History of traffic lights

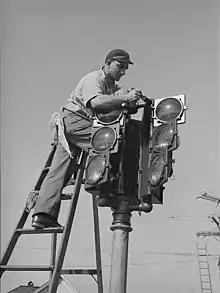
The installation of a traffic signal in San Diego, December 1940

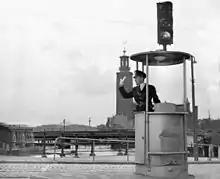
A traffic light in Stockholm, 1953.

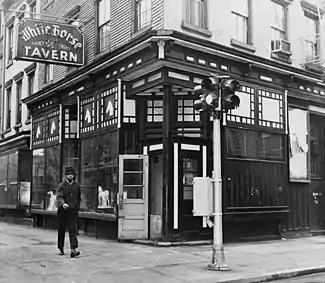
An early two-light traffic signal by White Horse Tavern in Hudson Street, New York, 1961

Before traffic lights, traffic police controlled the flow of traffic. A well-documented example is that on London Bridge in 1722. Three men were given the task of directing traffic coming in and out of either London or Southwark. Each officer directed traffic coming out of Southwark into London, making sure all traffic stayed on the west side of the bridge. A second officer directed traffic on the east side of the bridge to control the flow of people leaving London and going into Southwark.